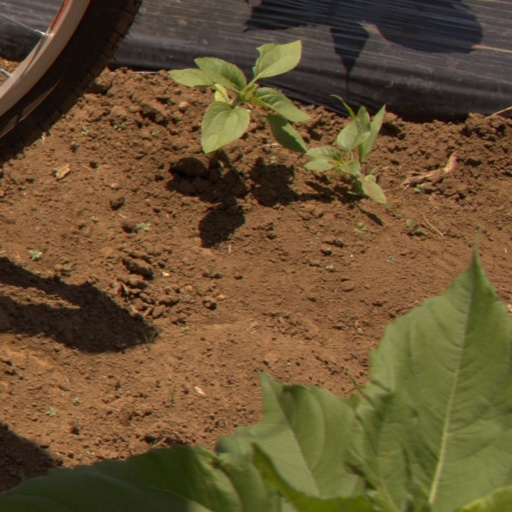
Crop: Jerusalem artichoke